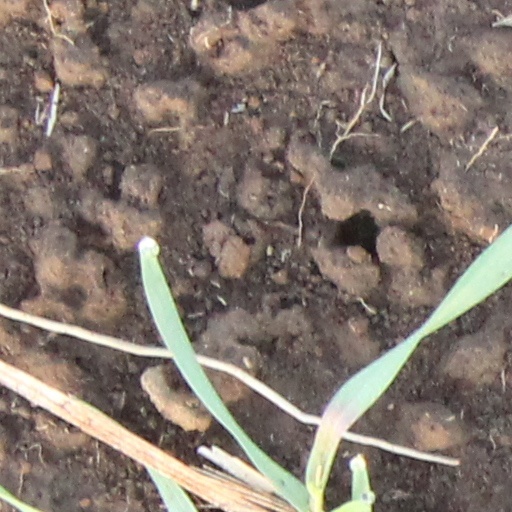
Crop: wheat